2channel

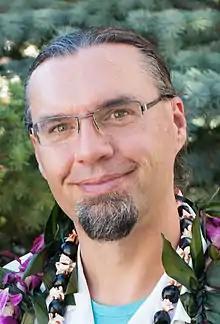
Debito Arudou, above, won a libel judgment against 2channel in 2006 after Nishimura refused to delete posts calling Arudou a white supremacist.

During Hiroyuki's administration, he was often openly defiant of Japanese law, especially around libel, and his duty to follow it, telling "Yomiuri Shimbun" in March 2007: